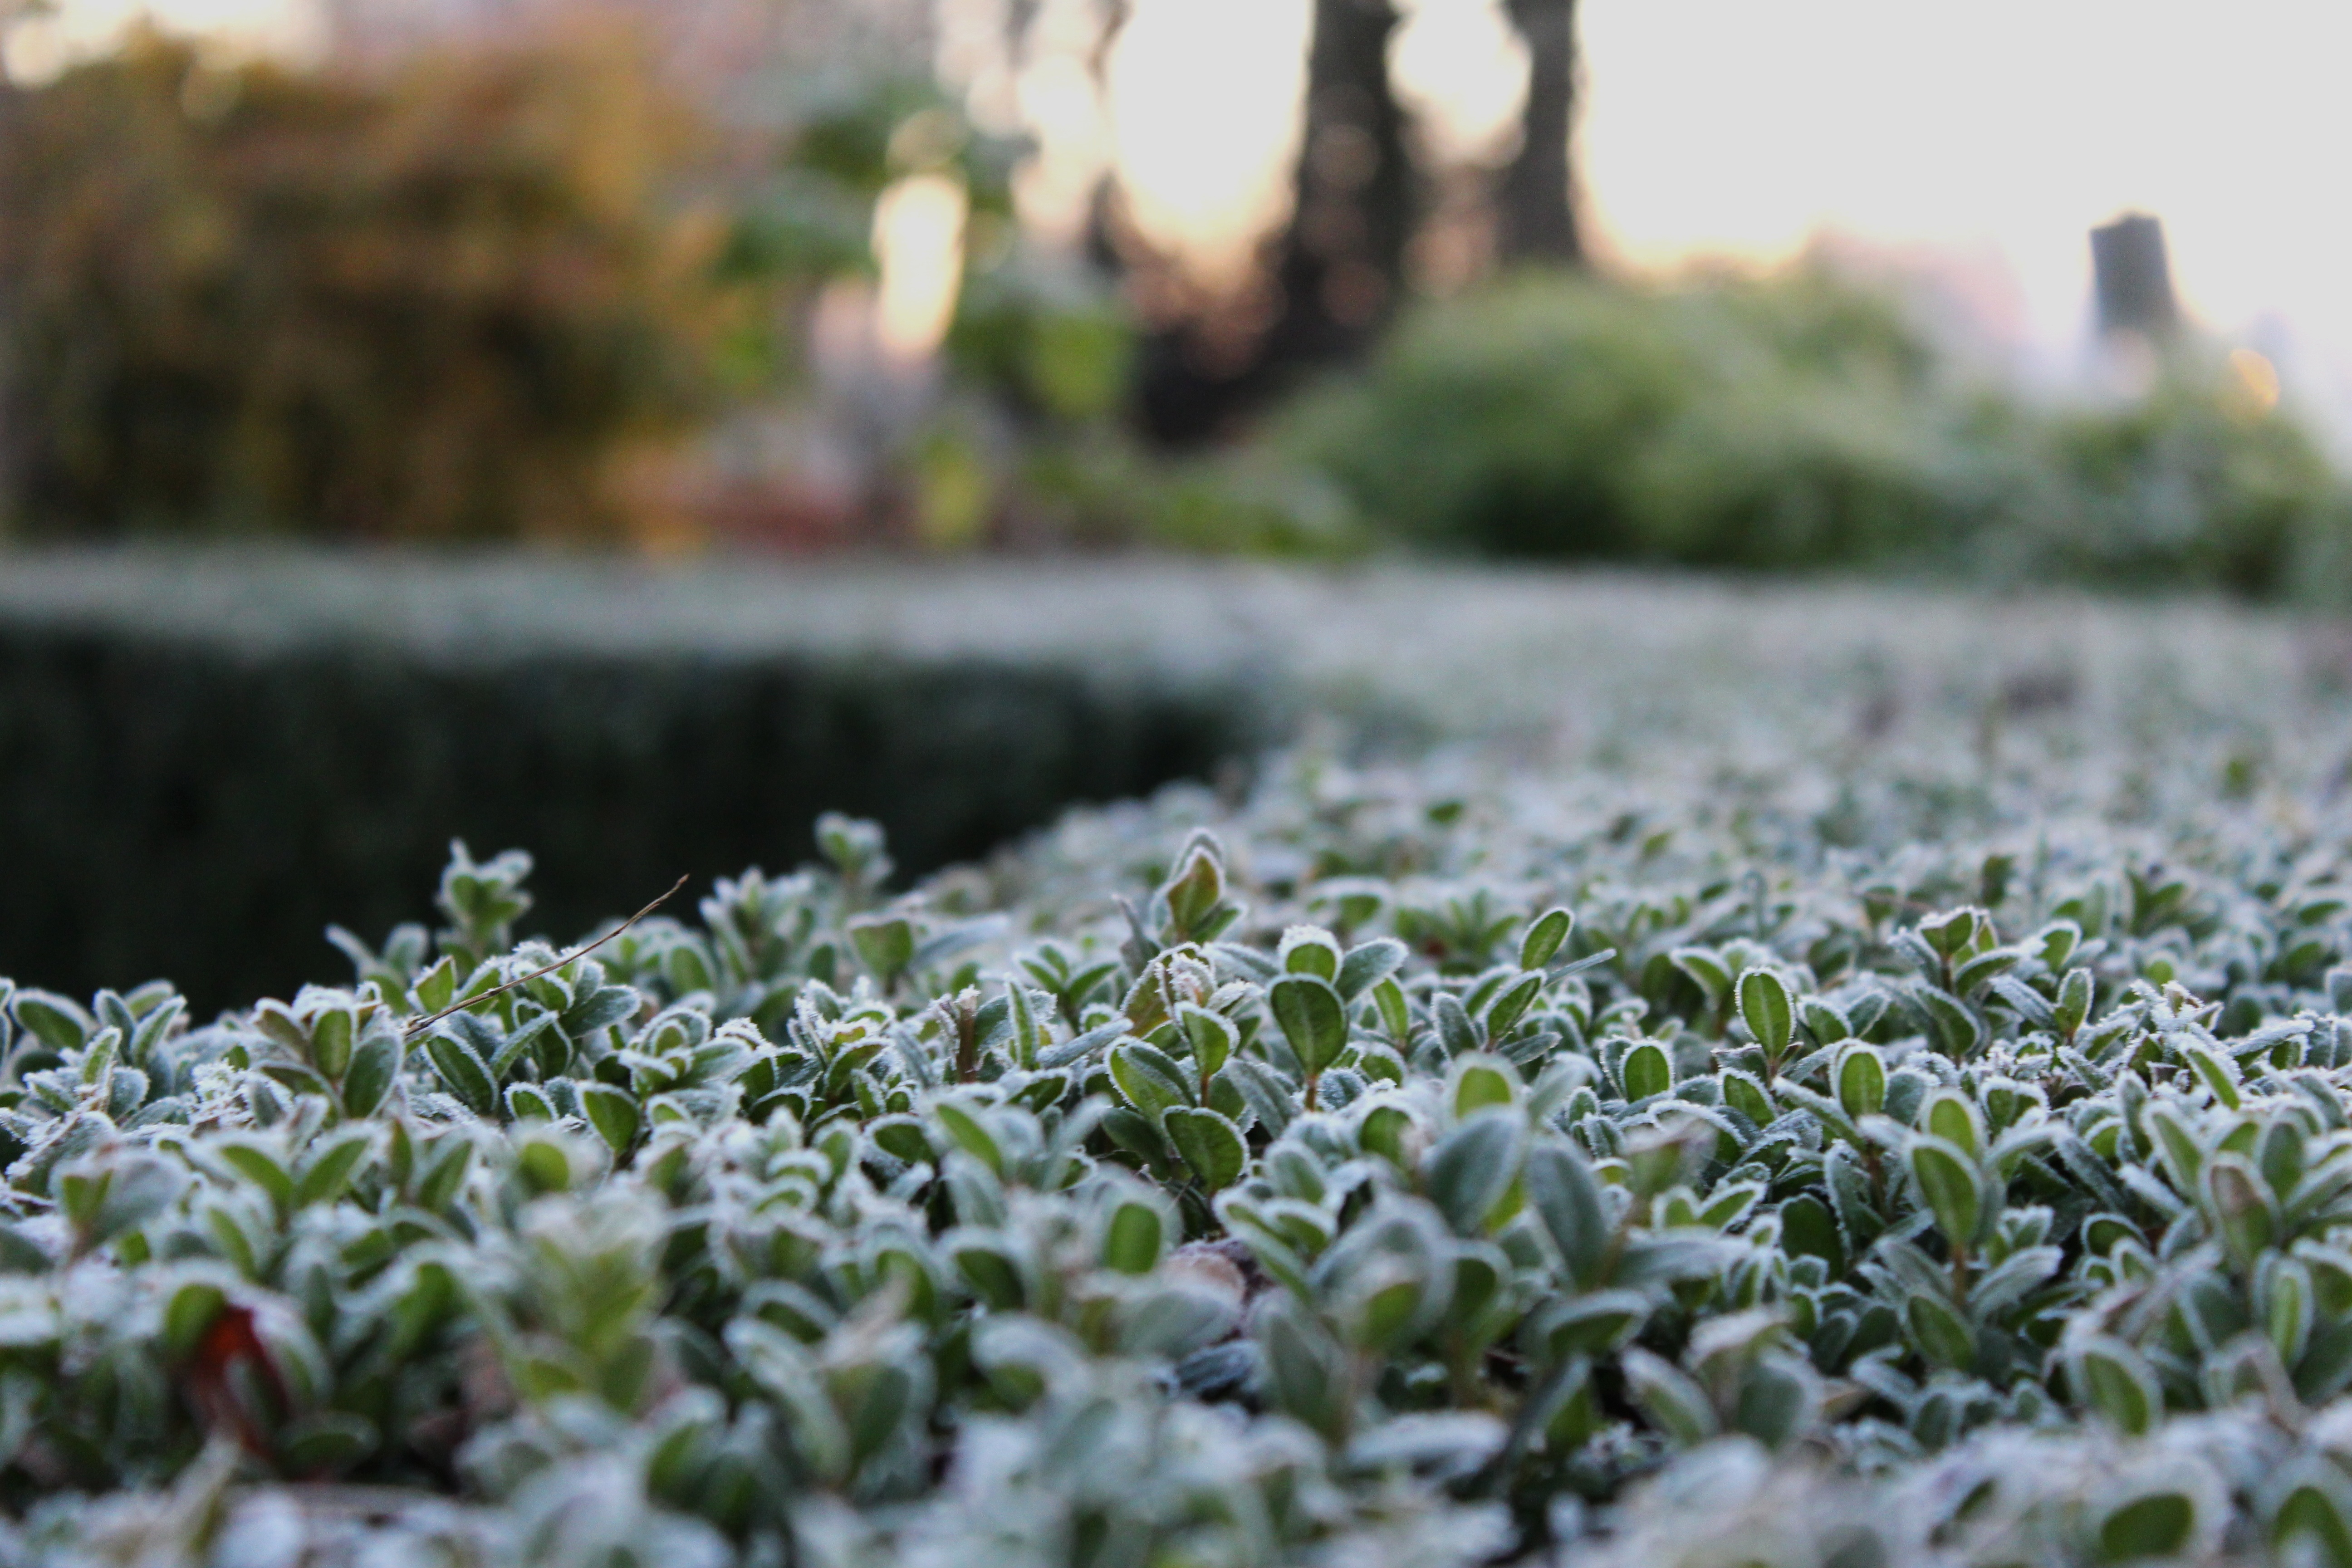
water, nature, grass, plant, lawn, sunlight, leaf, flower, frost, green, autumn, botany, garden, flora, season, wildflower